Presidency of William McKinley

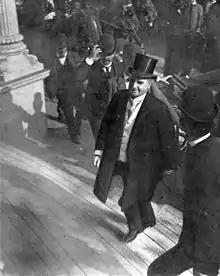
McKinley entering the Temple of Music on September 6, 1901.

On July 22, the Spanish authorized Jules Cambon, the French Ambassador to the United States, to represent Spain in negotiating peace. The Spanish initially wished to restrict their territorial loss to Cuba, but were quickly forced to recognize that their other possessions would be claimed as spoils of war. McKinley's Cabinet unanimously agreed that Spain must leave Cuba and Puerto Rico, but they disagreed on the Philippines, with some wishing to annex the entire archipelago and some wishing only to retain a naval base in the area. Although public sentiment mostly favored annexation of the Philippines, prominent Democrats like Bryan and Grover Cleveland, along with some intellectuals and older Republicans, opposed annexation. These annexation opponents formed the American Anti-Imperialist League. McKinley ultimately decided he had no choice but to annex the Philippines, because he believed Japan would take control of them if the U.S. did not.